Kyriakos Pittakis

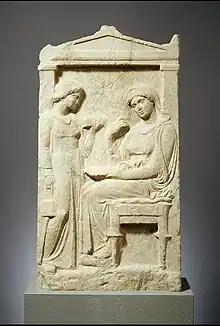
Photograph of an Ancient Greek marble grave marker, with the image of a woman.

Shortly after the expulsion of the main body of the Ottoman forces from Athens in 1822, Pittakis began to gather archaeological artefacts from around the city into the Church of the Megali Panagia, which was built on the former site of Hadrian's Library, creating one of Greece's first archaeological museums. Between 1824 and 1828, he attended the Ionian Academy on Corfu, where he was taught by the scholar and classicist Konstantinos Asopios. He studied modern languages, Latin and medicine – medicine being a common field of study for Greek intellectuals of the time, who often sought education in Germany, where legal, philological and architectural training were difficult for them to come by. According to the archaeological historian Vasileios Petrakos, it was on Corfu that Pittakis met his wife, Aikaterini, a fellow native of Athens. During his studies, he continued his archaeological work, returning in 1825–1826 to Salamis to transcribe and catalogue further inscriptions.